The Locket (1970 film)

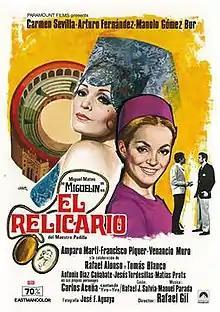
Theatrical film poster

The Locket (Spanish: El relicario) is a 1970 Spanish drama film directed by Rafael Gil and starring Carmen Sevilla, Arturo Fernández and Manolo Gómez Bur.